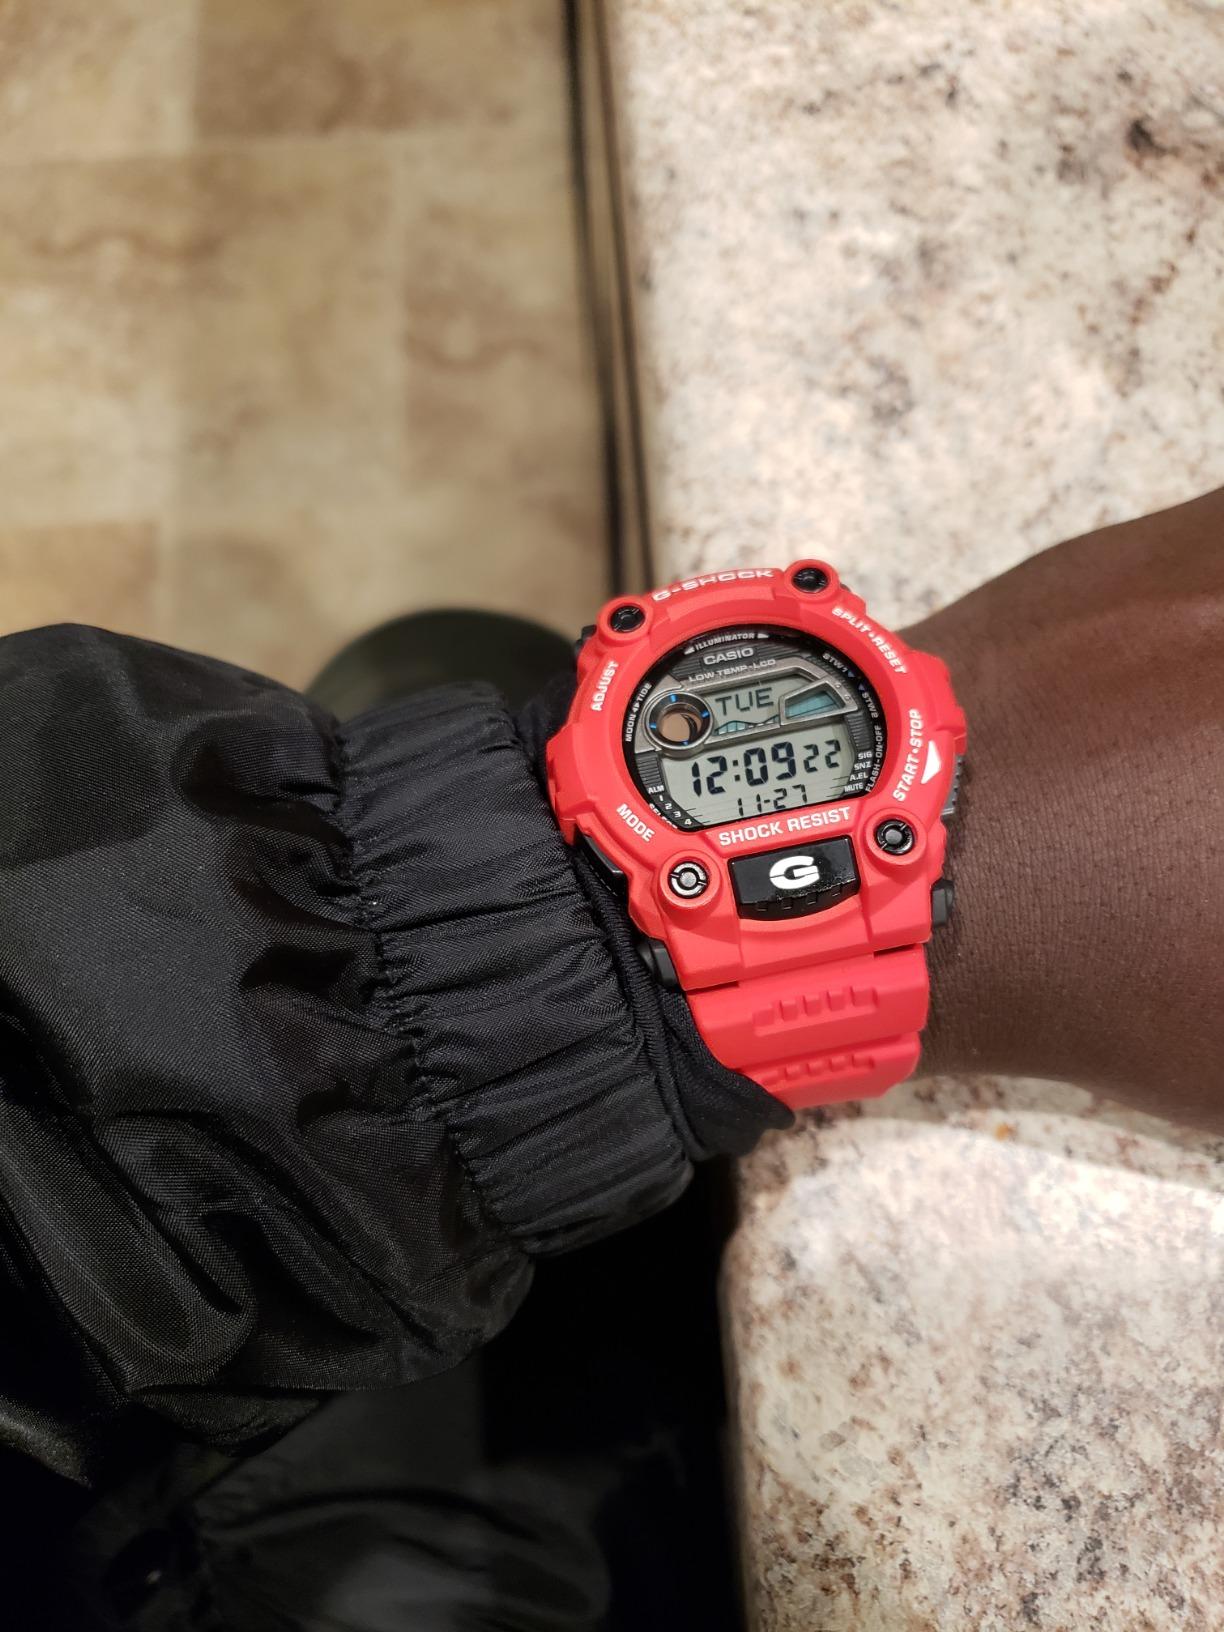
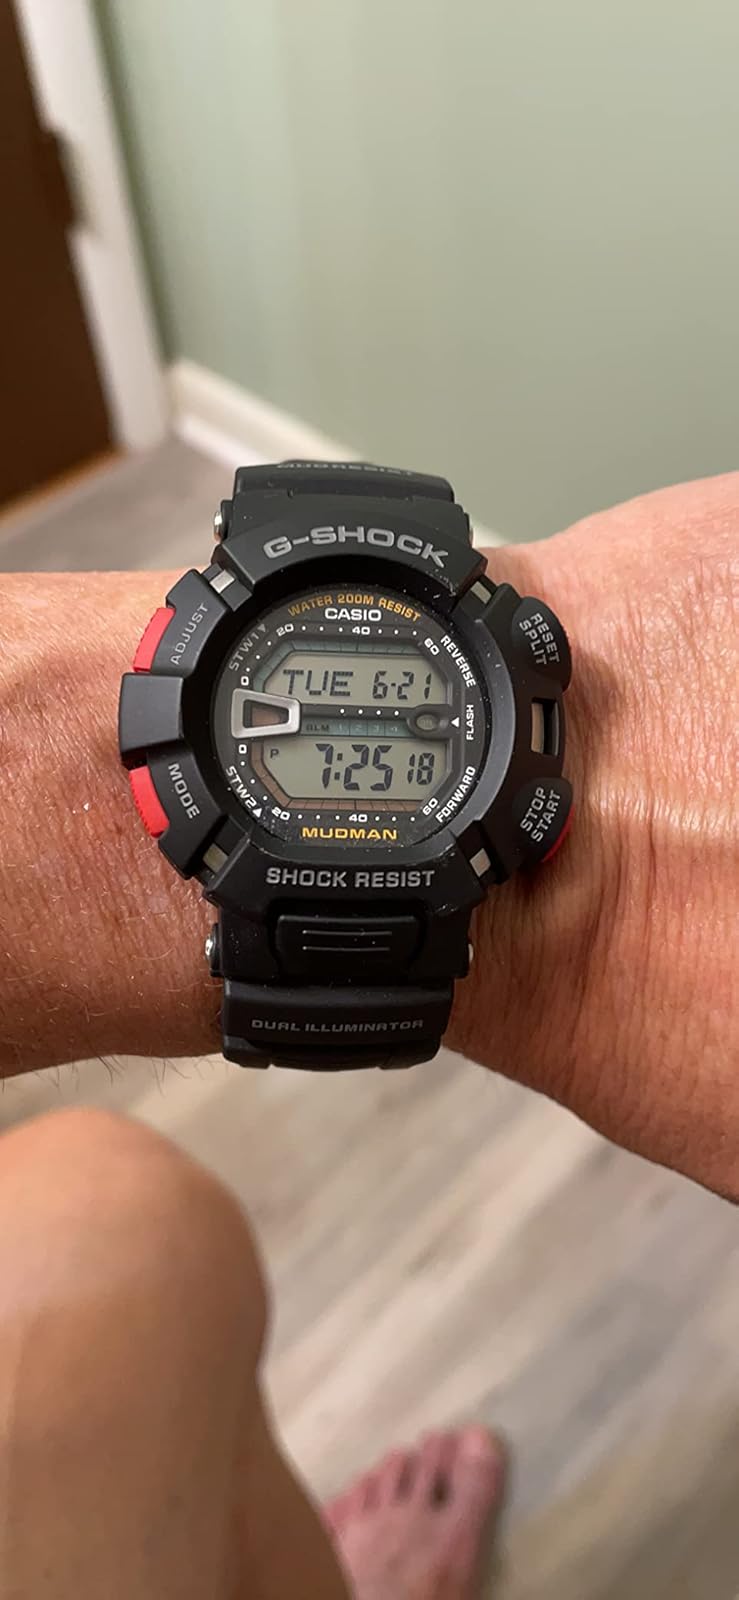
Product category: accessories_watch
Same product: no